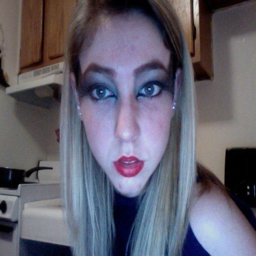
how to create a face painting .